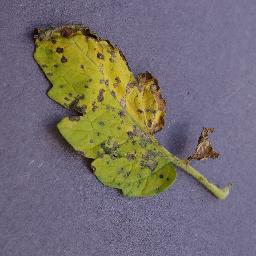
Label: Tomato___Septoria_leaf_spot